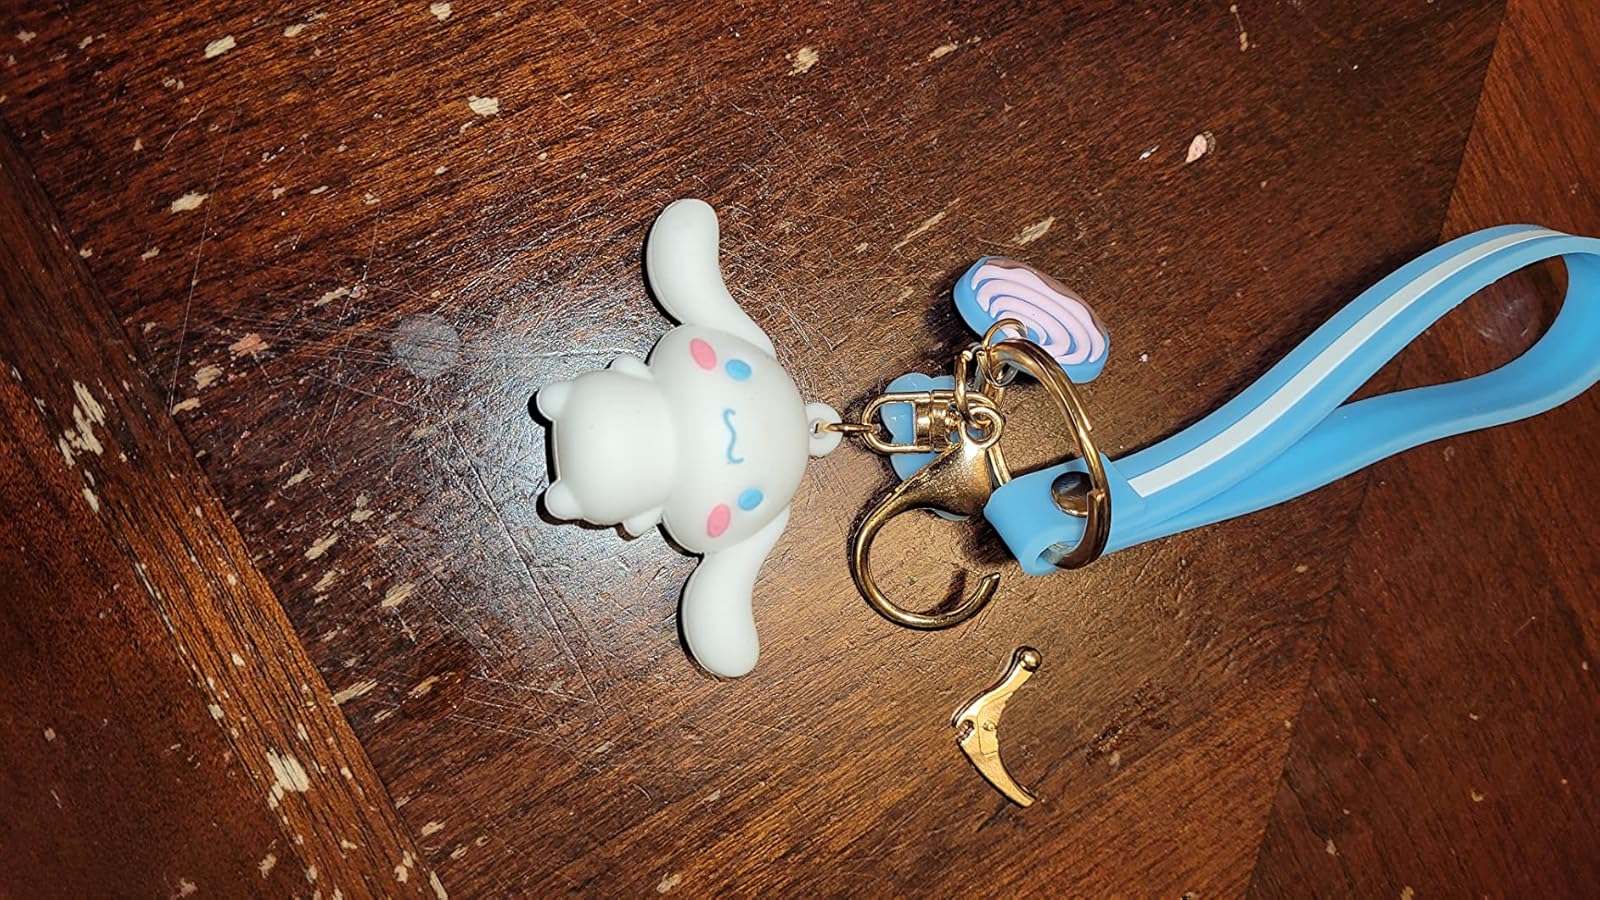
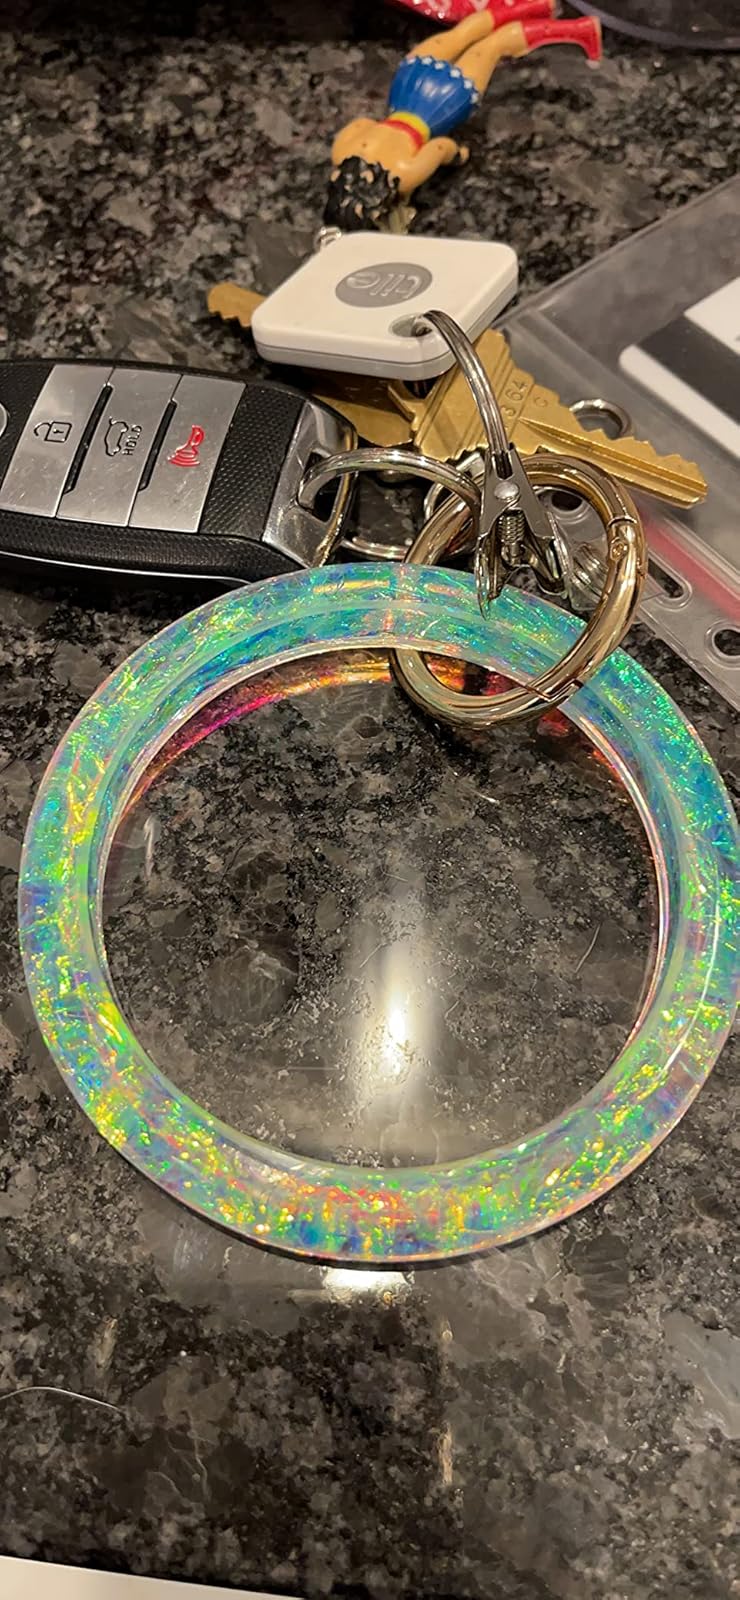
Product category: accessories_keychain
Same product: no